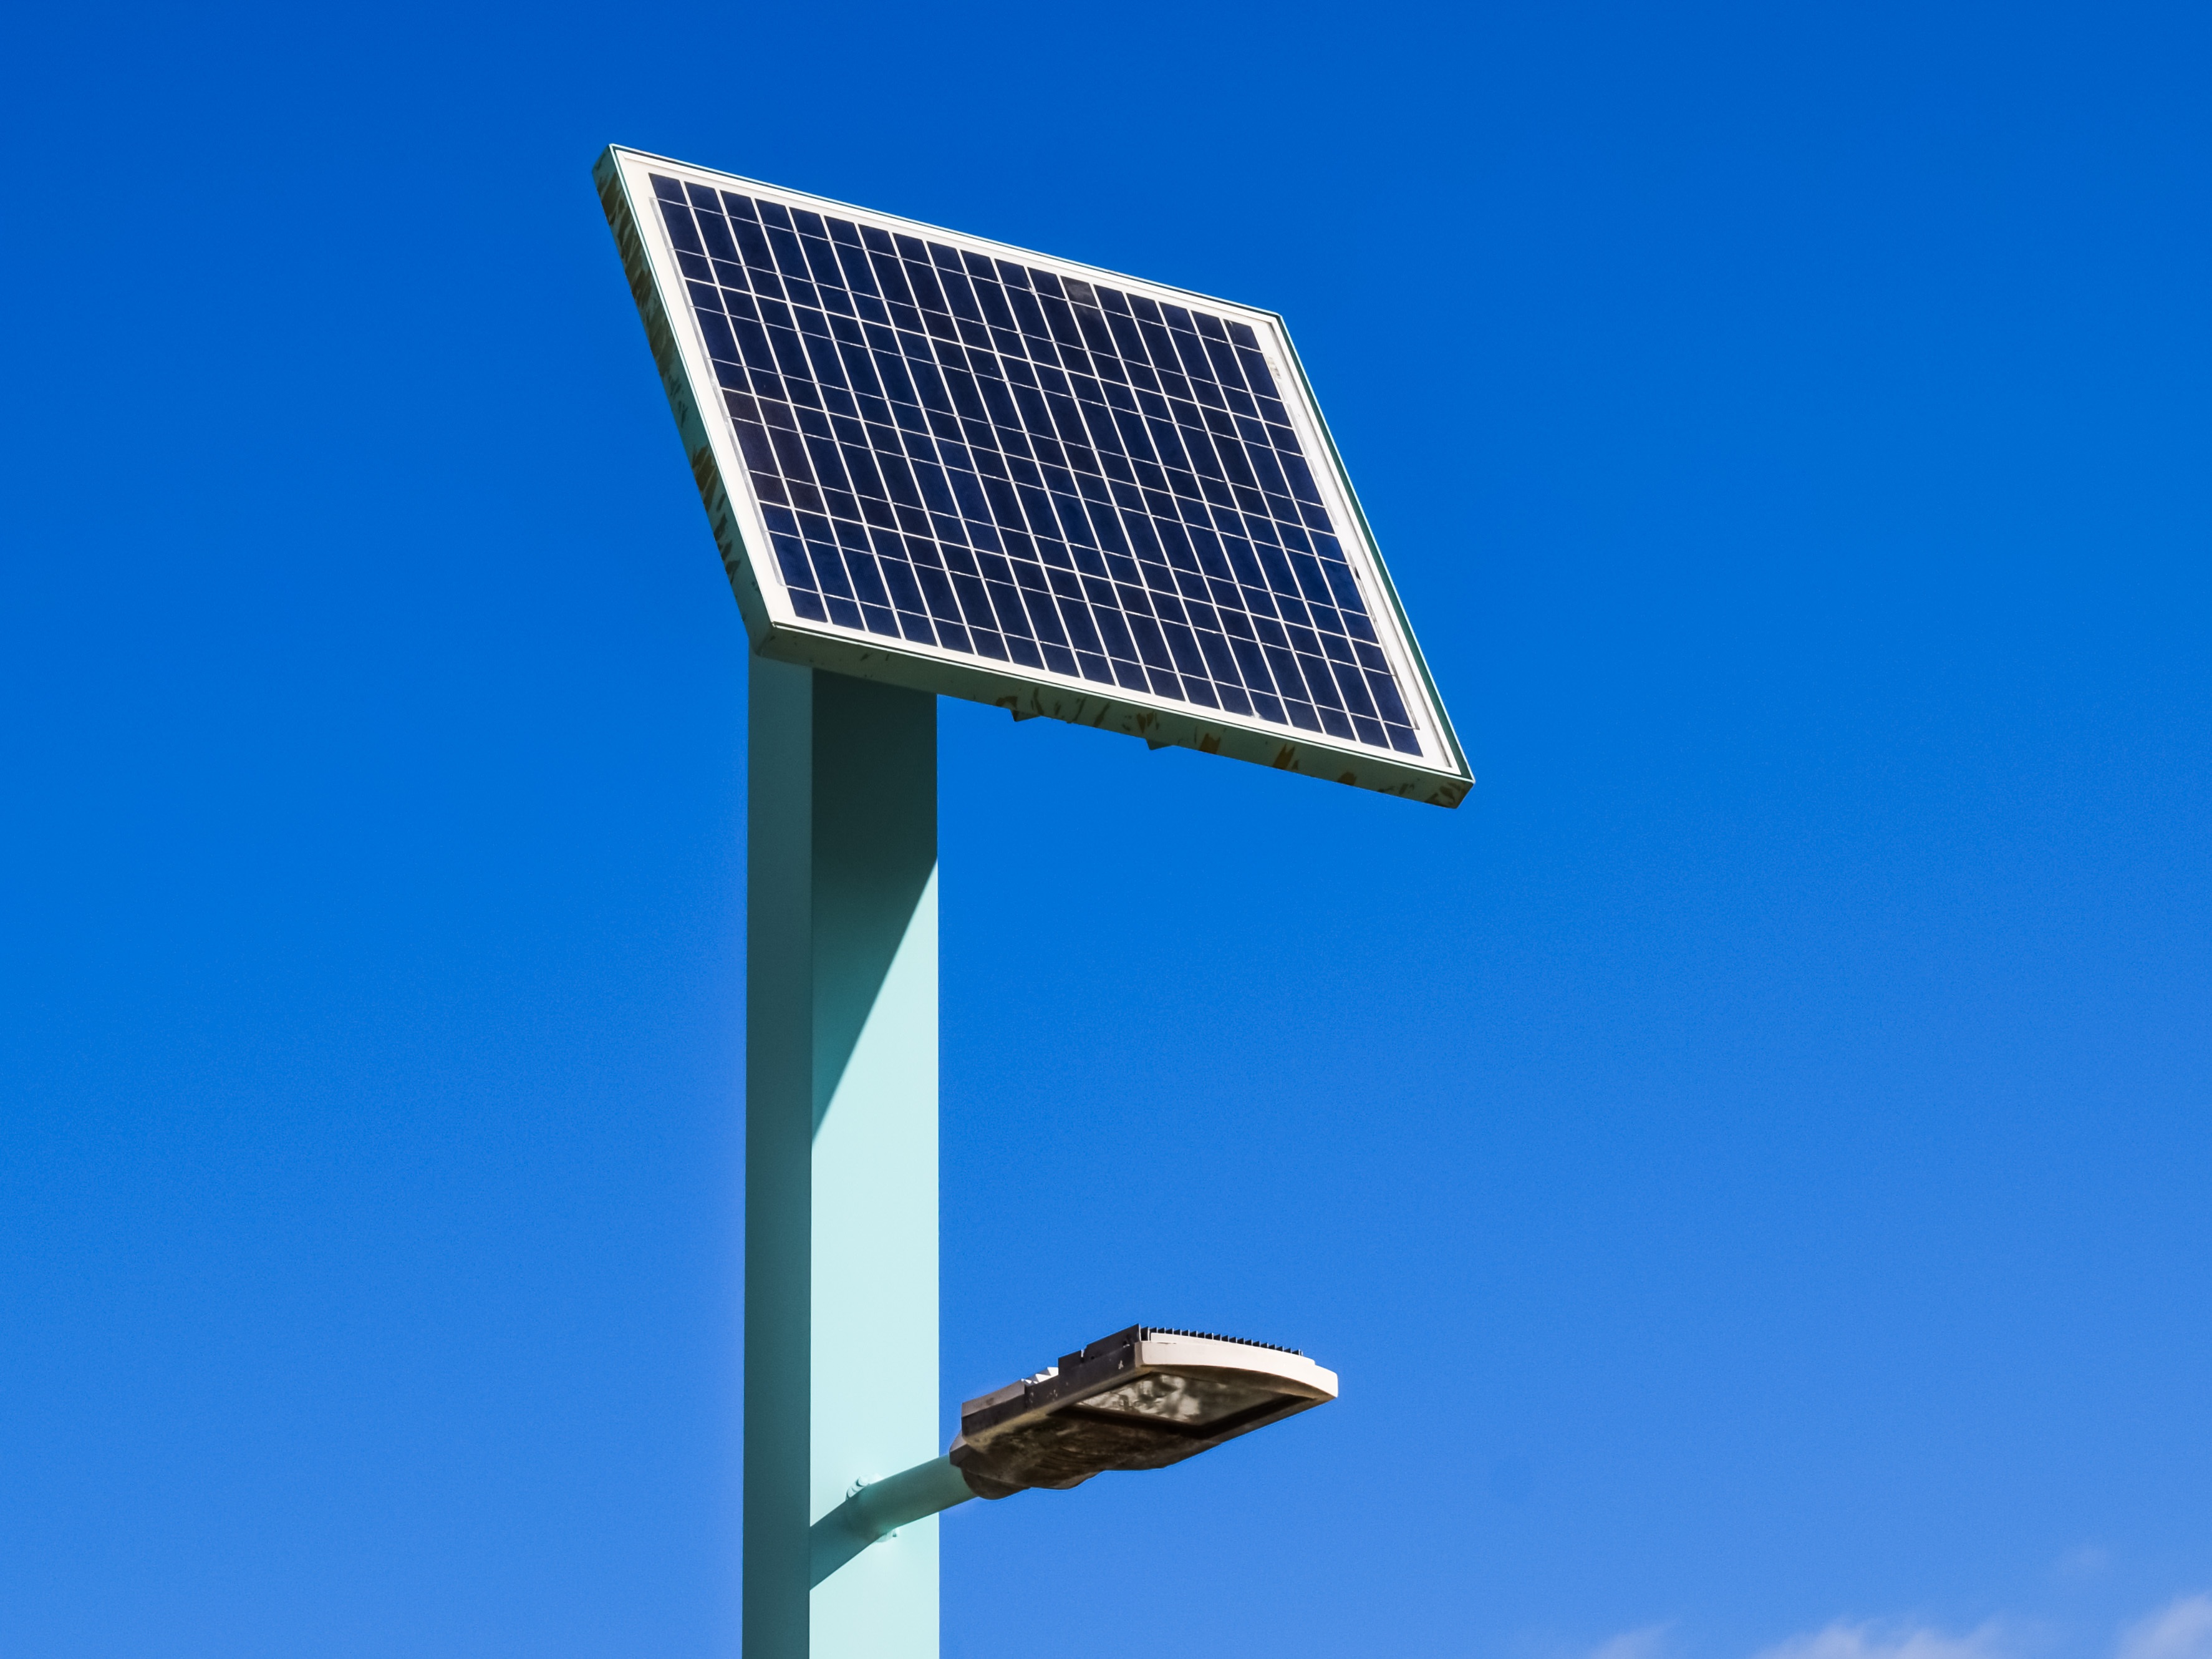
technology, wind, environment, green, street light, electricity, signage, lighting, energy, eco, ecology, alternative, alternative energy, solar panel, power, light fixture, renewable, ecological, solar power, photo voltaic